Ontario Agricultural College

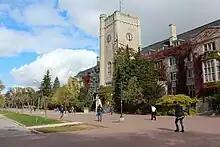
Johnston Hall, University of Guelph

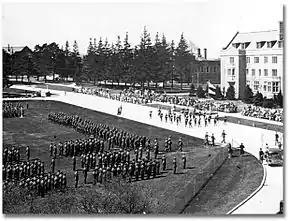
Special review day at Ontario Agricultural College, Guelph, Ontario ca. 1939-46

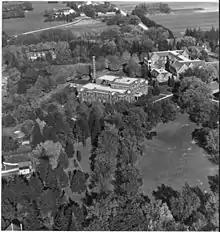
MacDonald Institute, Ontario Agricultural College, Guelph, Ontario

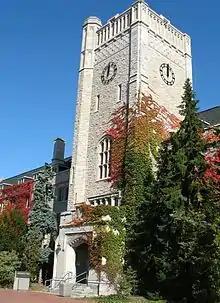
Johnston Hall Clock Tower, University of Guelph

Ontario farmers increasingly demanded more information on the best farming techniques which led to farm magazines and agricultural fairs. In 1868 the assembly created an agricultural museum, which morphed into the Ontario Agricultural College in Guelph in 1874.